Harold (film)

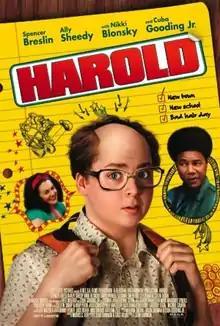
Theatrical release poster

Harold is a 2008 American comedy film co-written by Greg Fields and T. Sean Shannon, starring Spencer Breslin in the title role, Cuba Gooding Jr., Nikki Blonsky, Ally Sheedy and Stella Maeve. It is Shannon's first full-length feature film and is partially adapted from his earlier short film, which itself was adapted from one of his "Saturday Night Live" sketches. It was also released six years after the death of Greg Fields.